George A. O'Toole Jr.

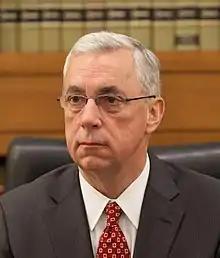
O'Toole in 2016

George Augustine O'Toole Jr. (born October 7, 1947) is an American lawyer and jurist serving as a senior United States district judge of the United States District Court for the District of Massachusetts.